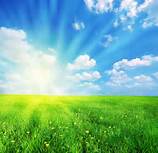
Weather: sun or clear